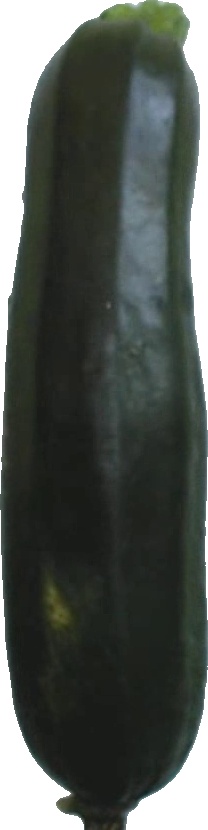
Label: zucchini_dark_1